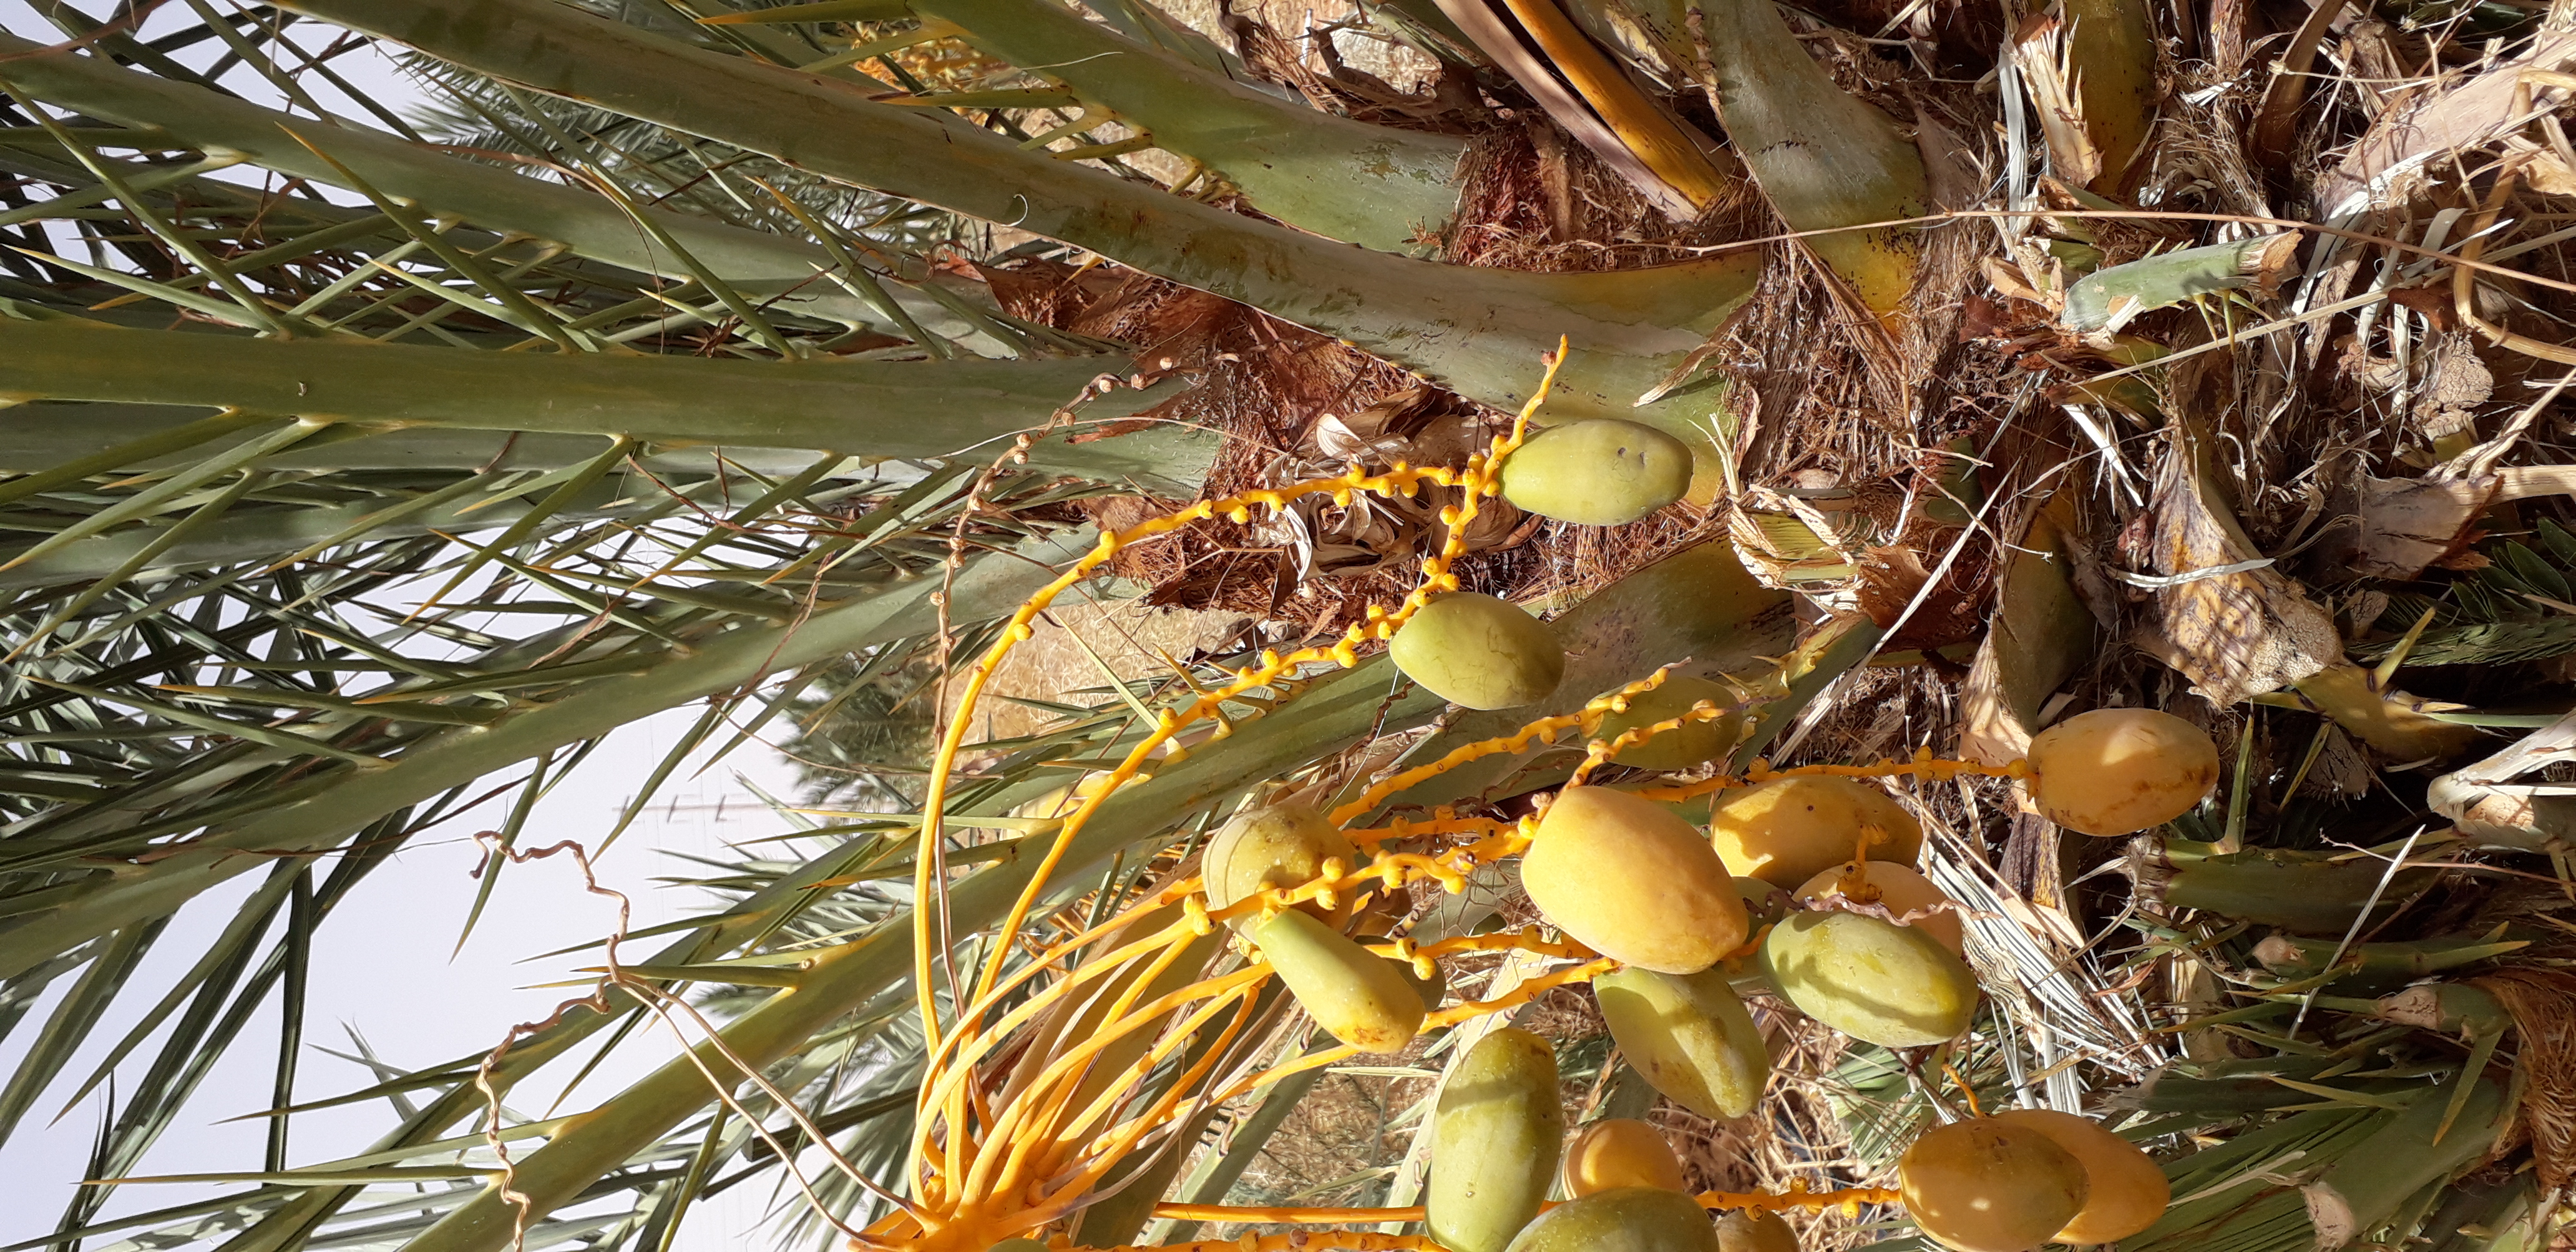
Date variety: Boumajhoul